Nayagaon, Bihar

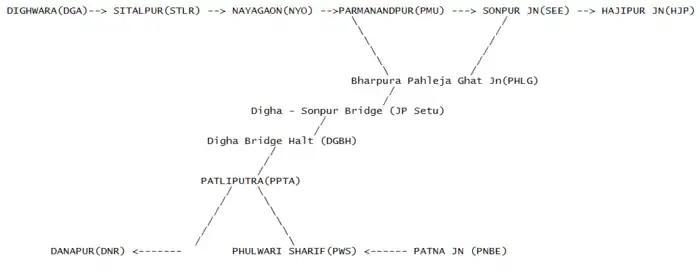
Danapur Sonpur division stations

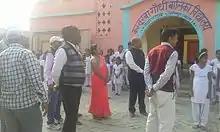
Kasturba Gandhi Balika Vidyalaya nayagaon sonpur

The population of Nayagaon is 8,575 as per 2011 census. The sex ratio is 924 females per 1000 males. Area of Nayagaon is 209 hectares.